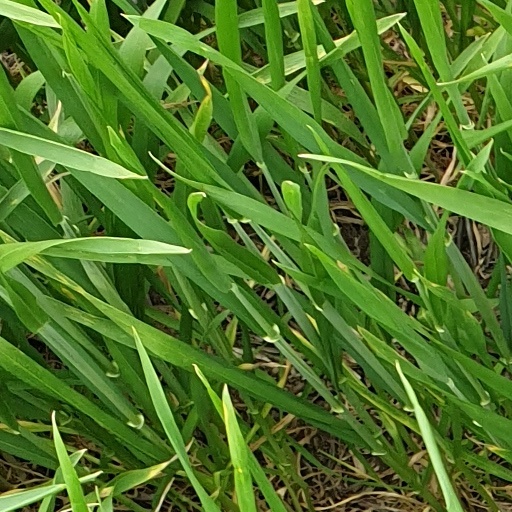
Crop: wheat